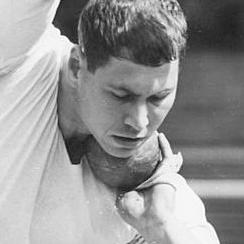
Age: 23